Alzheimer's disease among East Asians

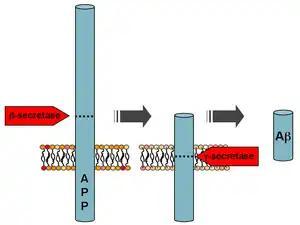
Cleavage of APP by β-secretase and the γ-secretase produces the pathogenic Aβ peptide.

The genotype of apolipoprotein E (ApoE) is the strongest genetic risk factor for sporadic AD. ApoE is a multifunctional protein that is involved in lipid transport and exists in several different forms or alleles.